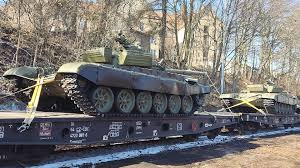
Label: BMP